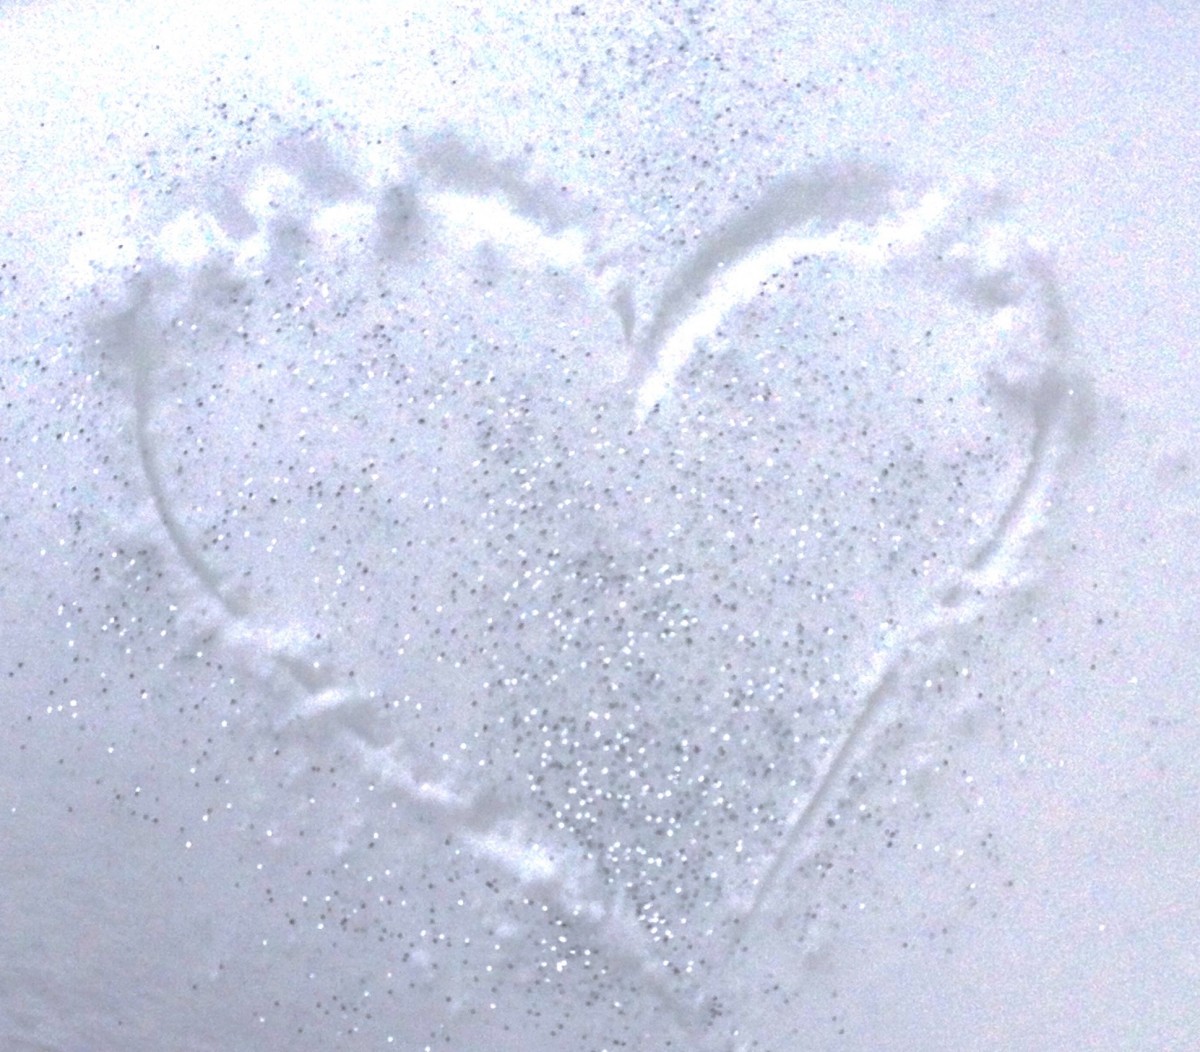
Tags: ice, melting, freezing